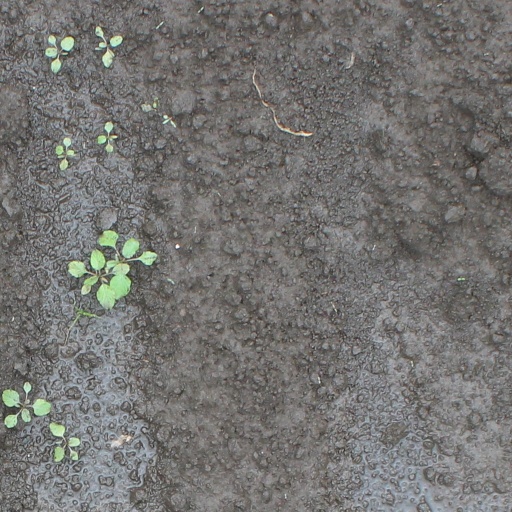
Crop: soybean